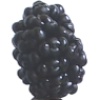
Label: mulberry